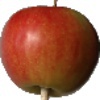
Label: Apple Red 2